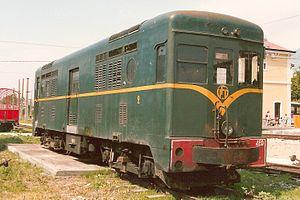
Photo 2. Locomotive VFD Brissonneau et Lotz à La Mure (ligne SGLM).
Le chemin de fer de La Mure, dit aussi le petit train de La Mure, est un chemin de fer à voie étroite, devenu depuis 1997 une ligne touristique reliant Saint-Georges-de-Commiers à La Mure, dans le sud du département de l'Isère.
Brissonneau et Lotz est une entreprise française de construction mécanique, spécialement de matériel ferroviaire, à l'origine localisée à Nantes, puis sur plusieurs sites français, Creil et Aytré avant d'être intégrée au groupe Alstom en 1972.
Les chemins de fer de la Corse sont un réseau ferroviaire à voie métrique d'une longueur de 232 km, qui relie entre elles quatre des principales villes de la Corse. Les Corses l'ont surnommé u Trinichellu. Sa fonction est le transport régional de voyageurs, avec des liaisons intervilles, des services suburbains à Bastia et Ajaccio, ainsi qu'un service touristique sur la côte de la Balagne.